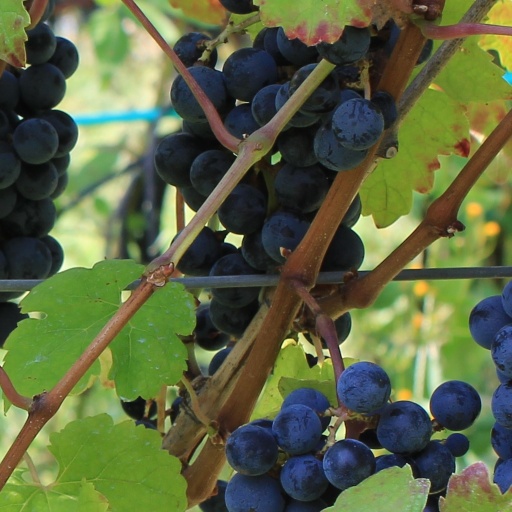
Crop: grape